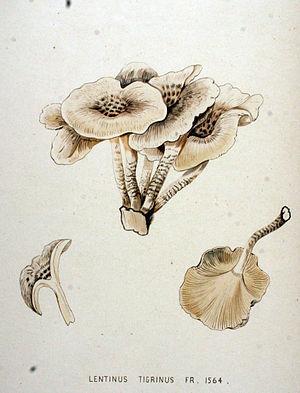
Lentin est un nom vulgaire, issu du genre latin Lentinus, qui désignait un regroupement taxinomique désormais caduc de champignons à lames. Les lentins sont principalement lignicoles et présentent un pied excentrique et un chapeau écailleux. On les croyaient proches des pleurotes, mais aussi de certains polypores. Les analyses moléculaires ont montré qu'il s'agissait en réalité d'un groupe polyphylétique et que les affinités morphologiques entre champignons « lentinoïdes » ont été obtenues par convergence évolutive. Plusieurs espèces de champignons conservent néanmoins un nom normalisé formé à partir du terme « lentin », bien qu'elles ne soient pas apparentées.